Miles Martinet

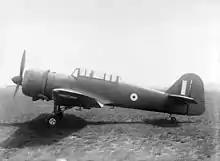
The Miles Martinet prototype, serial "LR241", at Reading, Berkshire, circa 1942

The requirements were formalised by the Ministry as Specification 12/41. Amongst the listed requirements was a stipulation that, in order simplify manufacturing as much as possible, the envisioned aircraft ought maximise the use of standardised components wherever feasible.